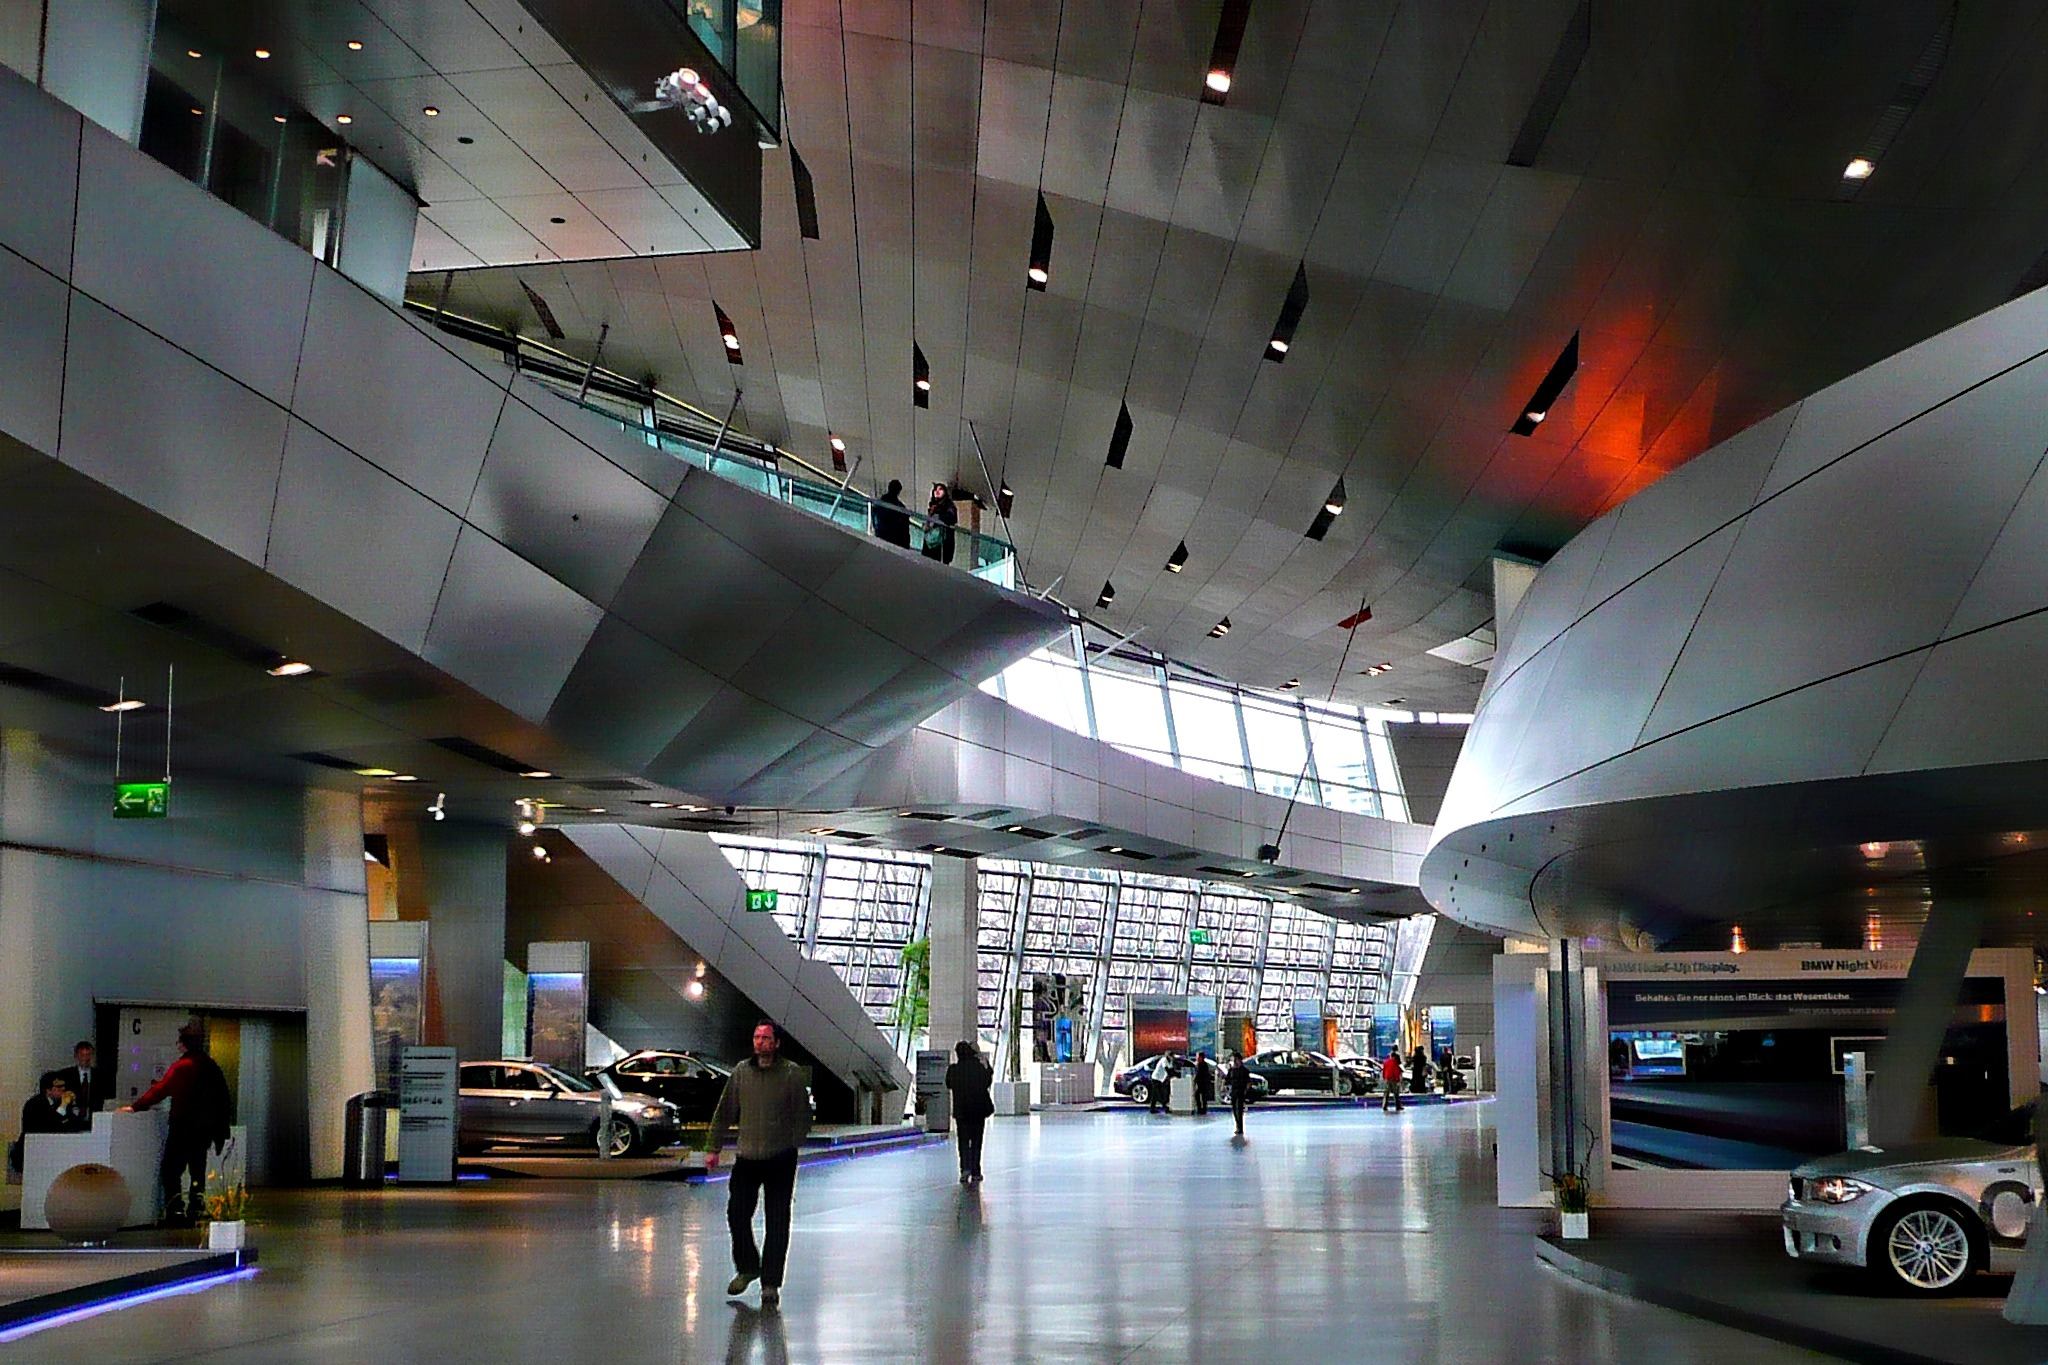
interior, building, airport, public transport, futuristic, interior design, airport terminal, metro station, infrastructure, germany, headquarters, munich, technical, retail, convention center, shopping mall, bmw museum, hyper modern, daring architecture